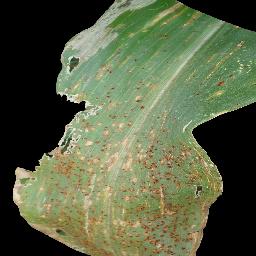
Label: Corn___Common_rust